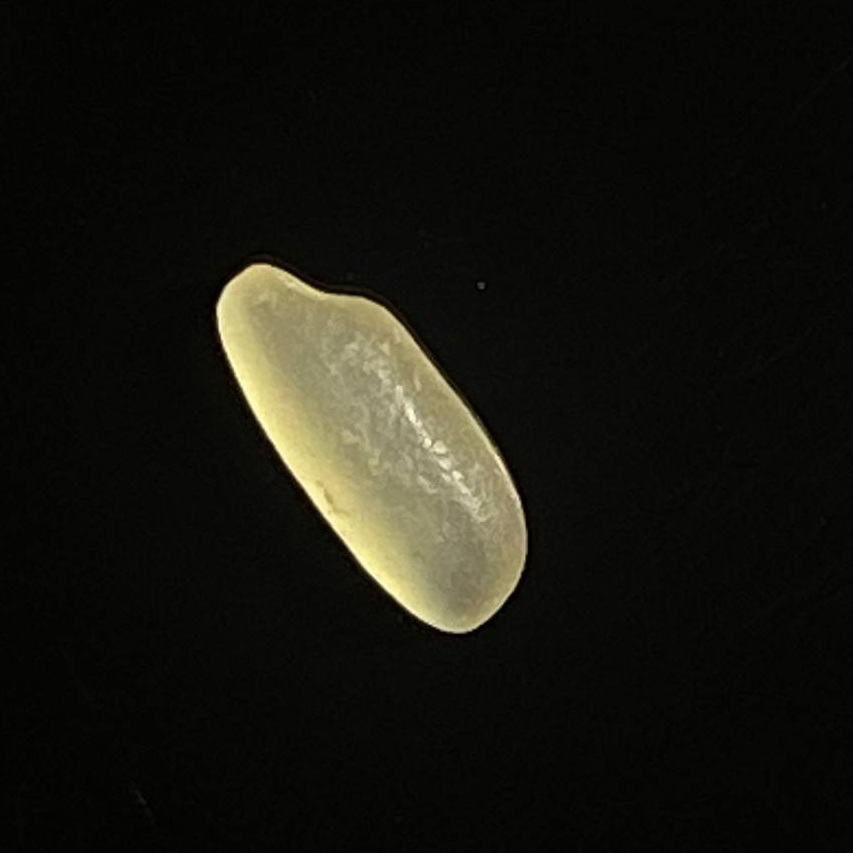
Rice variety: Shorna5